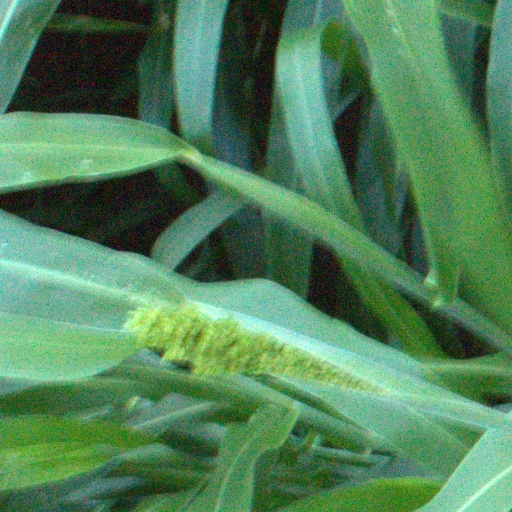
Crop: sorghum